SG-43 Goryunov

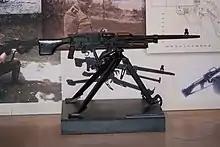
A KGK on a tripod at the Museum of Military History in Budapest

The KGK ("Korszerűsített Gorjunov-Kucher") general purpose machine gun was based on the Goryunov machine gun modified by a FEG team headed by József Kucher (partner of Pál Király best known for his Kucher Model K1 SMG) and produced in Hungary during the 1960s and 1970s. The team added a butt-stock, a pistol grip, a conventional trigger and a bipod from the RPD machine gun, moved the charging handle from the bottom to the side, and redesigned the barrel lock mechanism so that the barrel could be quickly changed in the field. Otherwise, the machine gun is identical to an SGM, and most parts are interchangeable.